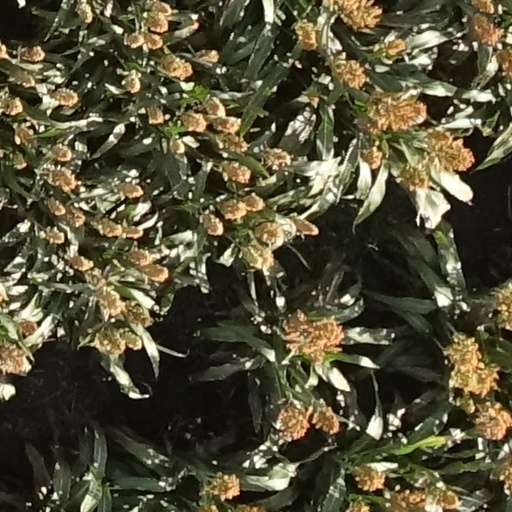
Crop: sorghum